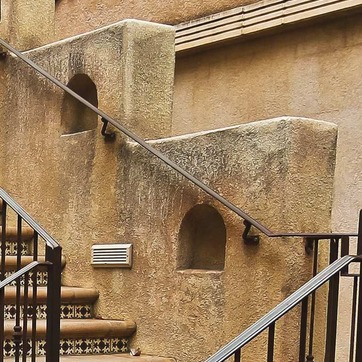
Material: stone